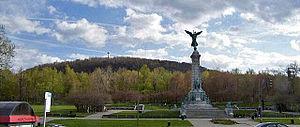
Le Mont Royal vu depuis l'avenue du Parc, à Montréal, Québec, Canada. Photo prise par Montréalais. Português: O Parque de Monte Royal e no fundo, o Monte Royal, Montreal, Quebec, Canadá.
Le site patrimonial du Mont-Royal, anciennement l'arrondissement historique et naturel du Mont-Royal est un secteur urbain de Montréal comprenant les trois sommets du mont Royal ainsi qu'une partie de ses flancs. Il comprend en son centre l'un des plus importants espaces verts de Montréal, soit le parc du Mont-Royal, bordé au nord par les nécropoles des cimetières du Mont-Royal et Notre-Dame-des-Neiges. Il est aussi bordée par de nombreuses institutions, comme les universités McGill et de Montréal, les hôpitaux Royal Victoria et général de Montréal et l'oratoire Saint-Joseph du Mont-Royal.